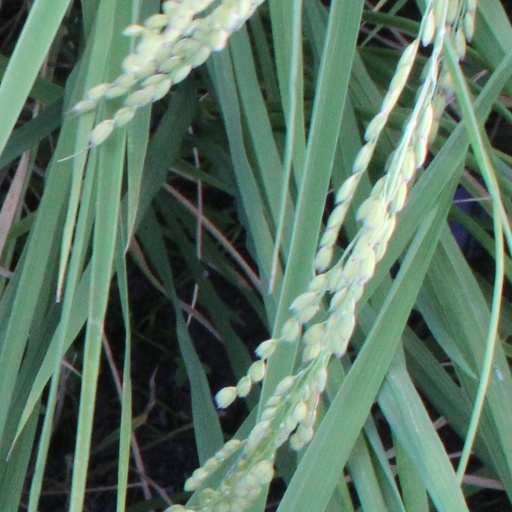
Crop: rice